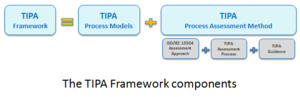
Tudor IT Process Assessment
TIPA-rammeværket kombinerer domænespecifikke procesmodeller med den generiske TIPA-procesvurderingsmetode (Process Assessment Method, PAM).
Tudor IT Process Assessment er et rammeværk bestående af processer, værktøjer, guides og templates, der er udviklet af CRP Henri Tudor i Luxembourg. TIPA er et åbent rammeværk til brug for vurdering af IT-processers formåen, og det blev første gang publiceret i 2003. TIPA-rammeværket tilbyder en struktureret metode til at afgøre proces-formåen af processer, der tager afsæt i anerkendt best practice. TIPA understøtter samtidigt proces-forbedringer ved at kunne skabe en Gap-analyse og fremkomme med anbefalinger til forbedringer.